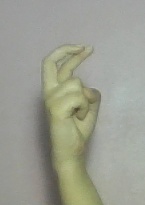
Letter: zay